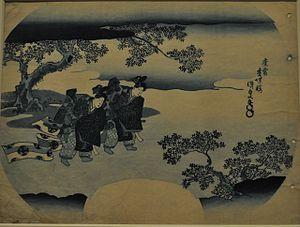
L'uchiwa-e est un genre de gravures japonaises du style ukiyo-e qui figurent sur les éventails rigides en forme de pagaie appelés uchiwa. Des images ovoïdes correspondant à la silhouette des uchiwa sont imprimées sur des feuilles rectangulaires de papier de riz puis découpées le long des marges et collées sur un cadre en bambou.
Éventail avec deux danseurs bugaku est le titre d'une impression sur éventail du style ukiyo-e datant d'entre le milieu des années 1820 et 1844, réalisée par le célèbre artiste Utagawa Kunisada, aussi connu sous le nom Toyokuni III. Cette gravure est un exemple à la fois des genres uchiwa-e et aizuri-e. Elle fait partie de la collection permanente de la galerie d'art du Japon du Musée royal de l'Ontario au Canada.